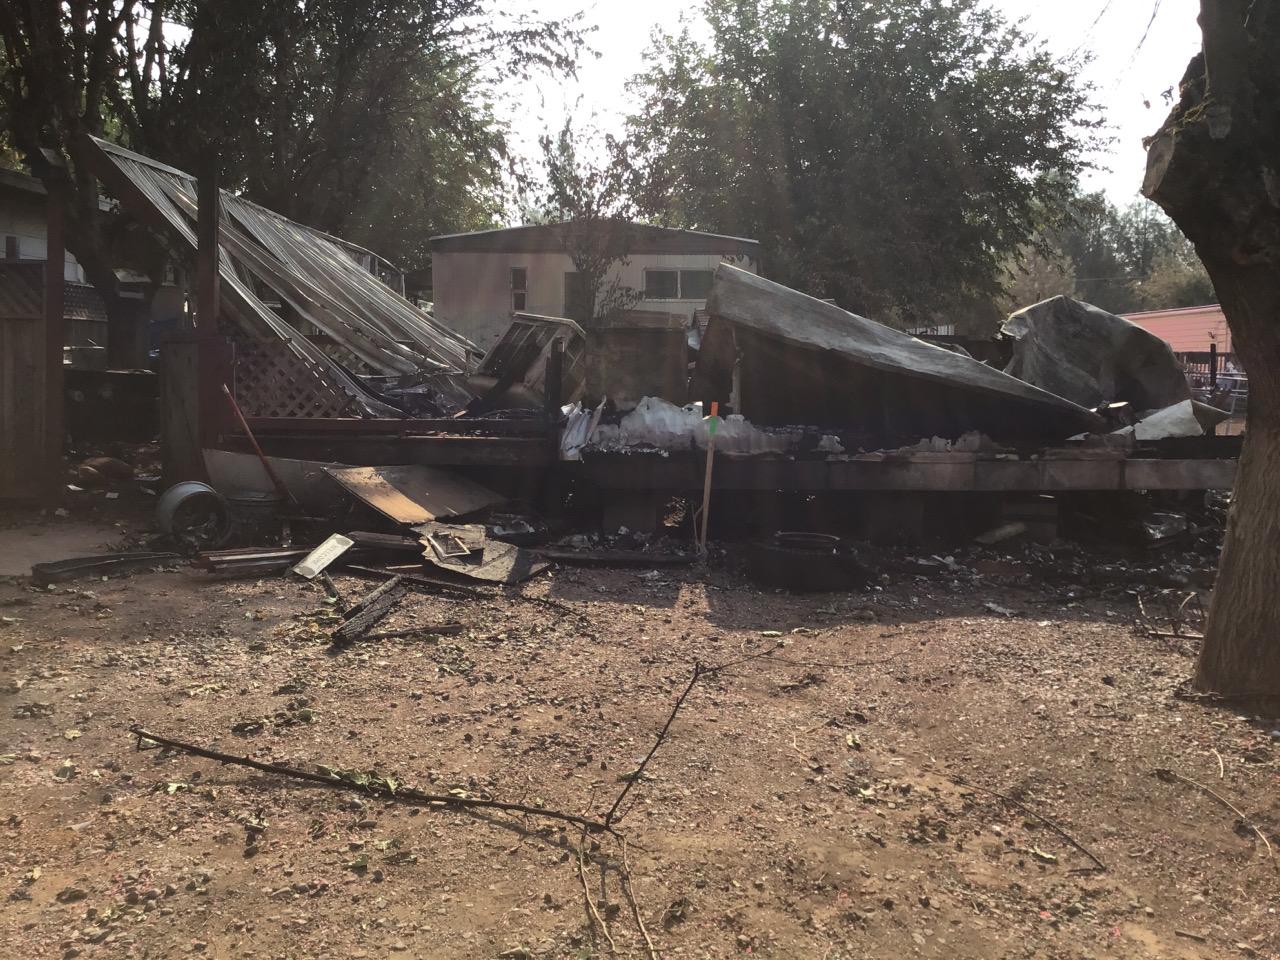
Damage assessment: destroyed